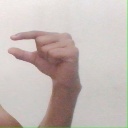
अक्षर: ग